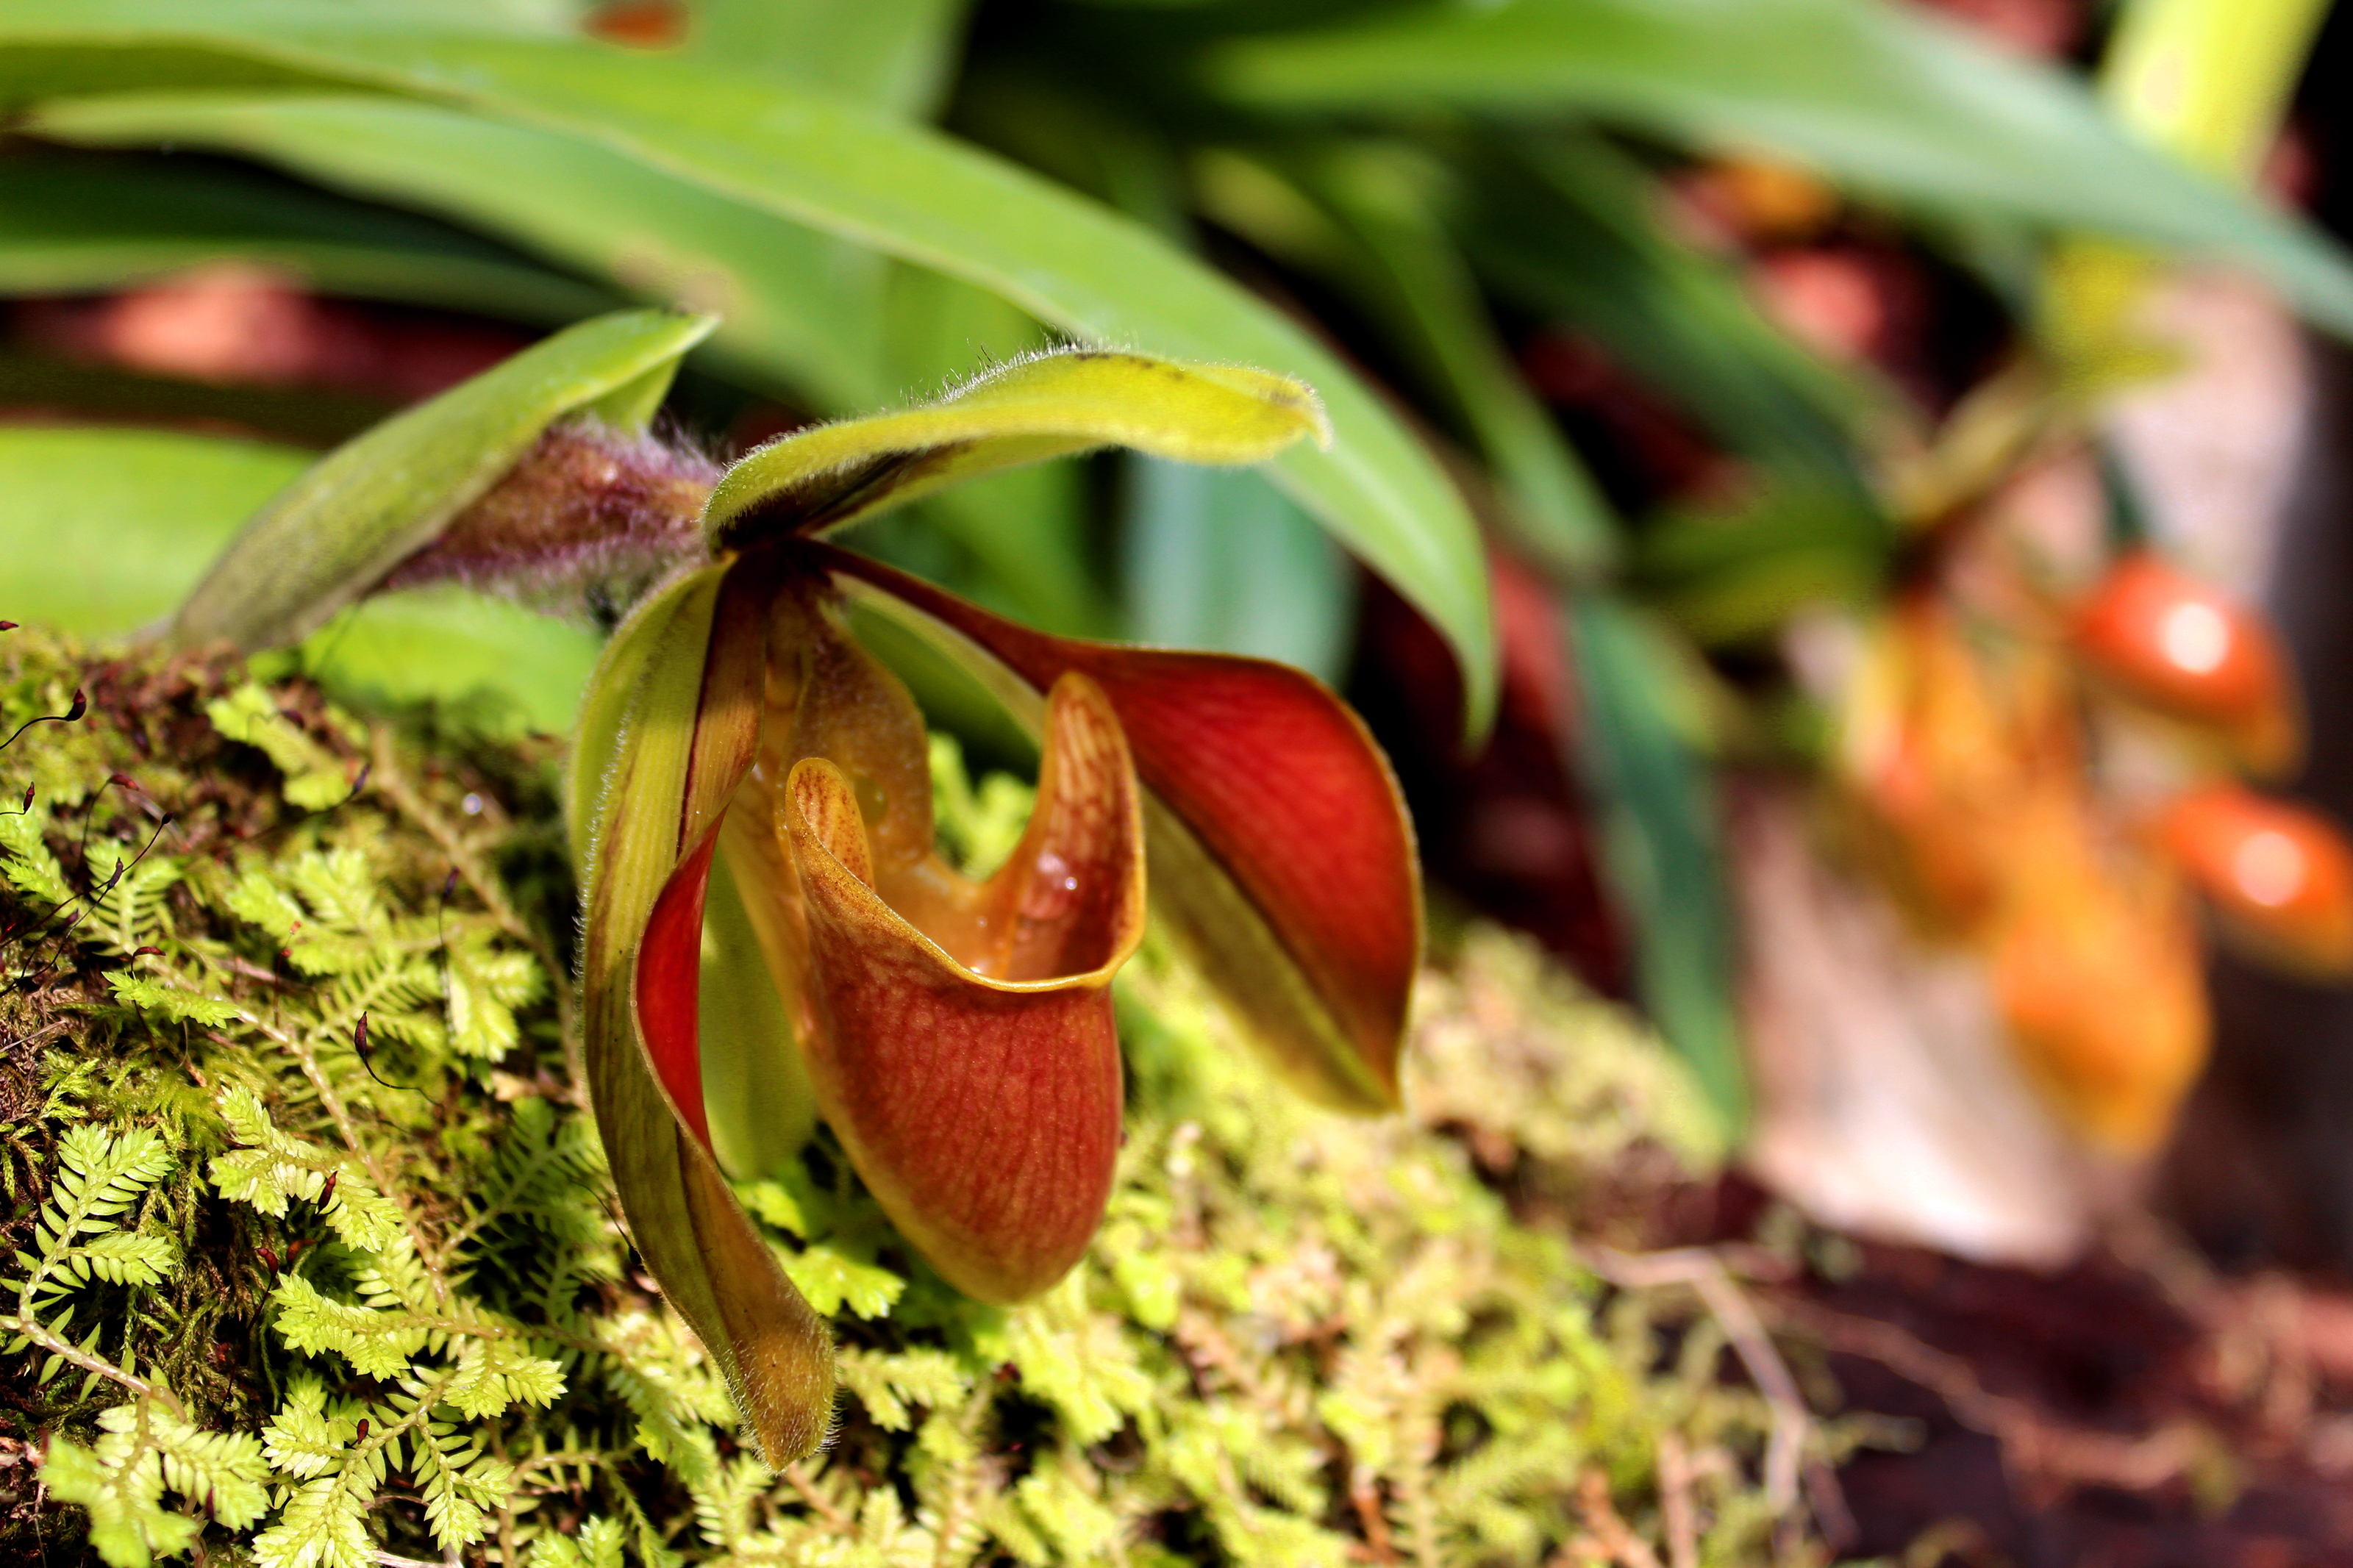
nature, plant, flower, tropical, petal, orchid, flora, beautiful, thailand, yellow, bloom, ecology, green, color, botany, blossom, macro, beauty, slipper, bright, lady, paphiopedilum, natural, background, floral, doi inthanon, garden, chiang mai, orchidaceae, wild, flowering plant, nepenthes, terrestrial plant, carnivorous plant, pitcher plant, cypripedium, Acianthera